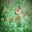
Label: deer